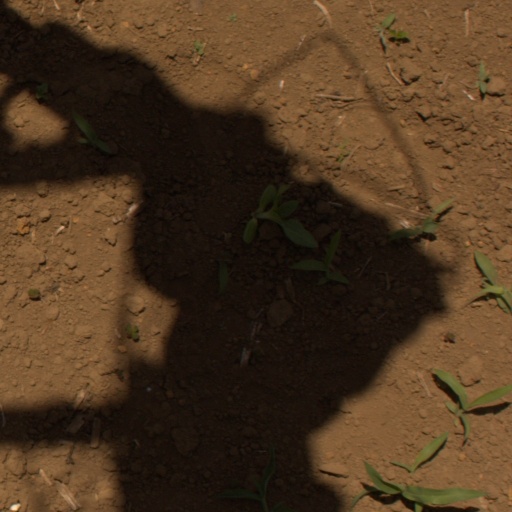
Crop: Jerusalem artichoke